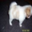
Label: dog